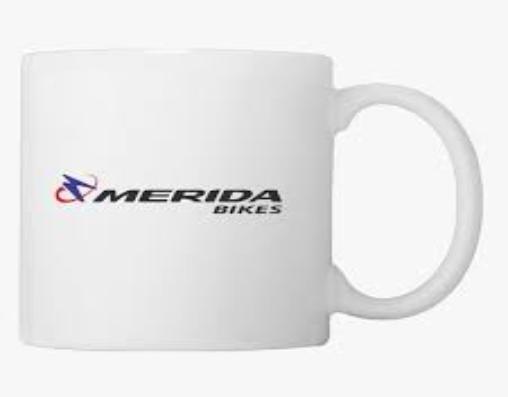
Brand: merida bikes
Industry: Transportation